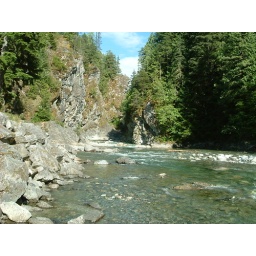
Just beneath the picnic tables at the water side